Law school in the United States

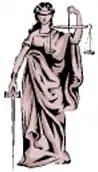
Lady Justice

"After the JD", a large study of law graduates who passed the bar examination, found that even graduates of lower ranked law schools were typically making six figure ($100,000+) incomes within 12 years after graduation. Graduates of higher ranking schools typically earned more than $170,000. "The Economic Value of a Law Degree", a peer-reviewed study which included law graduates who did not pass the bar exam and were not practicing law, found that law graduates at the 25th percentile of earnings ability typically earned around $20,000 more every year than they would have earned with only a bachelor's degree. Graduates at the 75th percentile earned around $80,000 more per year than they likely would have earned with a bachelor's degree. However, only around 60 to 70 percent of law graduates practice law. Some authors have criticized employment information supplied directly by law schools; however, these studies report information supplied directly by law graduates, and in the case of the latter study, collected by the United States Census Bureau as part of a broader economic survey.